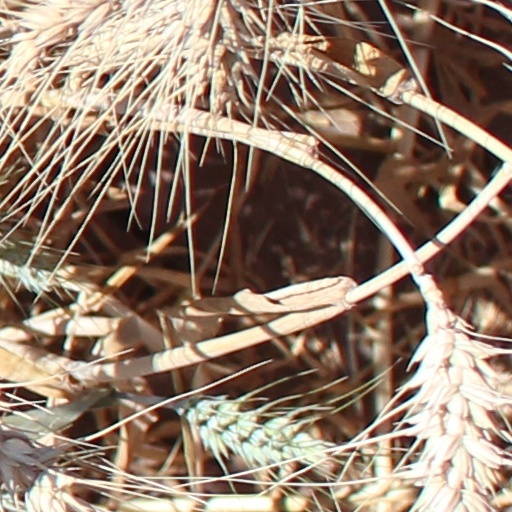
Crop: wheat